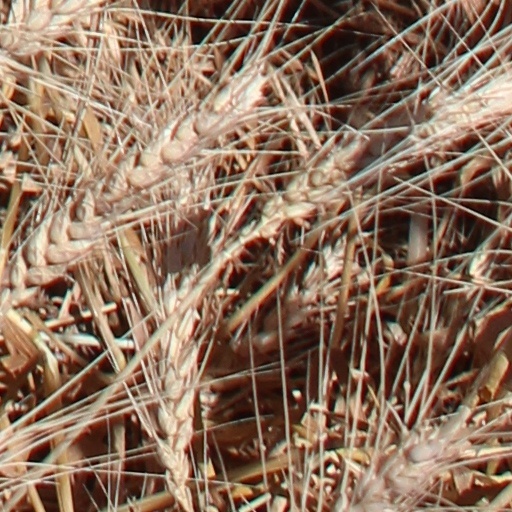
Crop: wheat